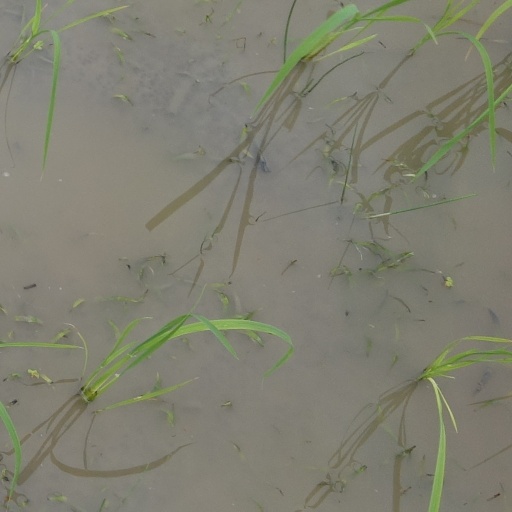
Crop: rice